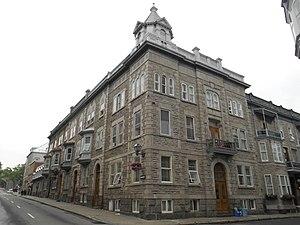
Maisons en rangée Alexandre-Chauveau, sur les rues Saint-Louis et Sainte-Ursule, Québec Les adresses, de gauche à droite